List of international presidential trips made by Zuzana Čaputová

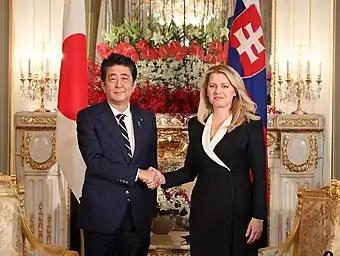
Čaputová meets with the Prime Minister of Japan, Shinzo Abe.

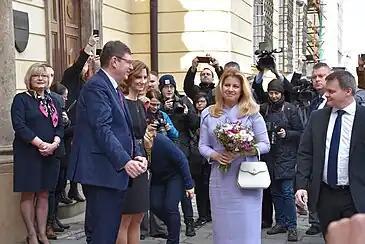
Čaputová meets with Mayor of Brno, Markéta Vaňková, during her March 2020 trip in Czech Republic.

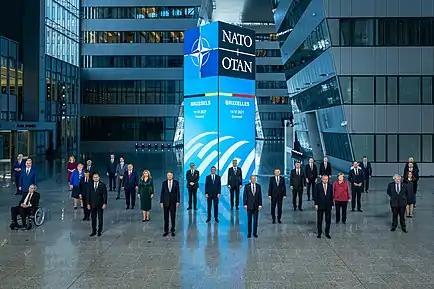
NATO leaders at June 2021 Summit in Brussels. 13th from the left- Zuzana Čaputová.

Multilateral meetings of the following intergovernmental organizations took place during Zuzana Čaputová's presidency (2019–2024).